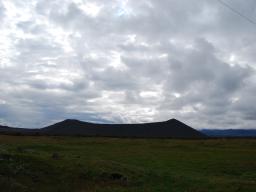
Label: Background_without_leaves